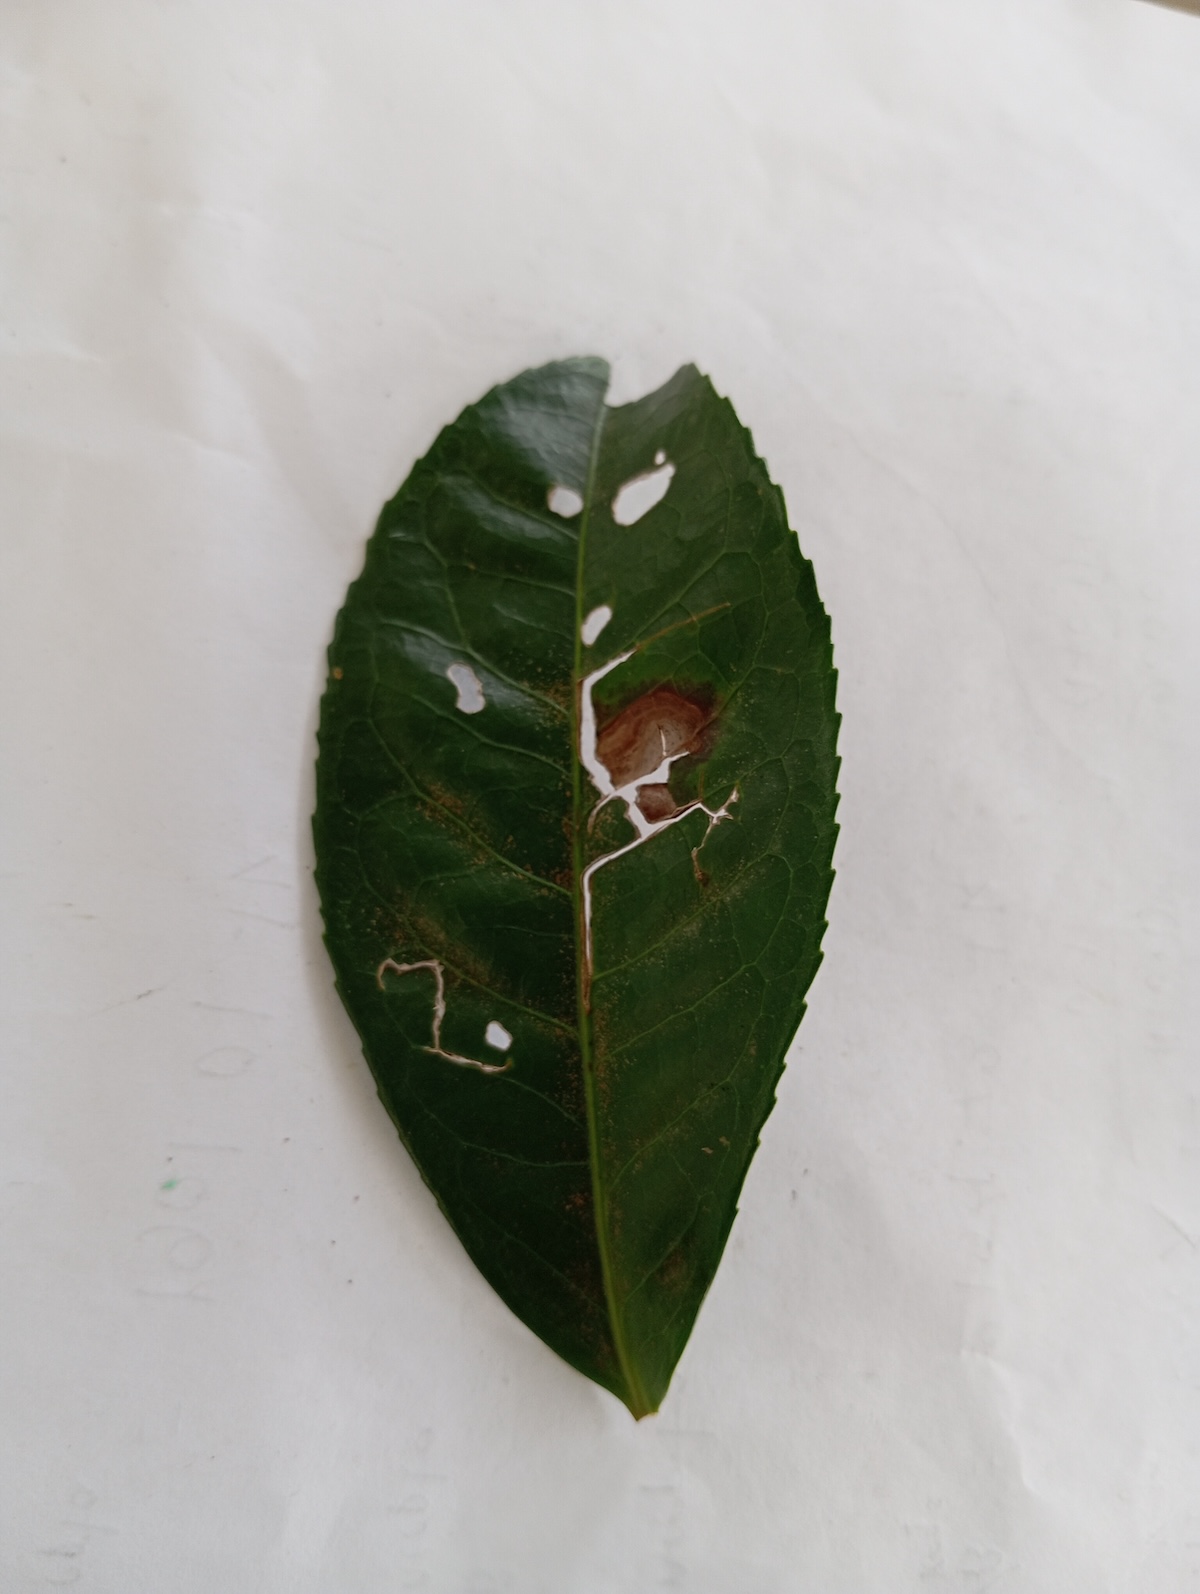
Label: Gray Blight